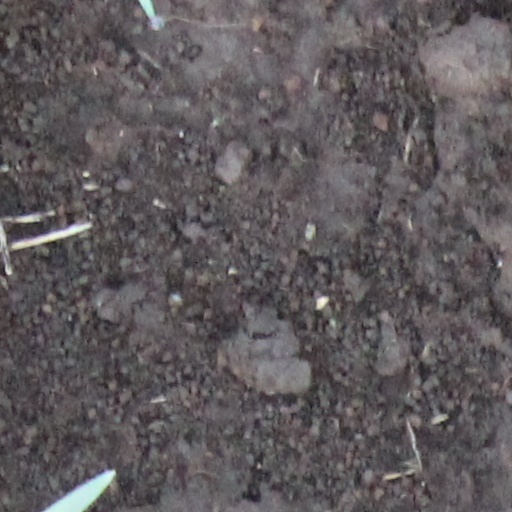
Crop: wheat